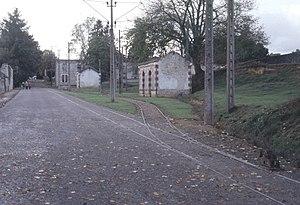
Gare d'Oradour-sur-Glane